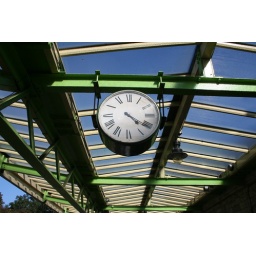
Platform clock our train due in at 4.30pm.